Outline of George Washington

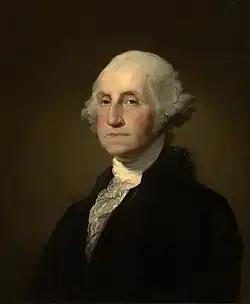
"George Washington" by Gilbert Stuart,

The following outline is provided as an overview of and topical guide to George Washington: